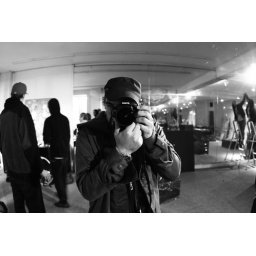
Mirror, mirror upon the wall